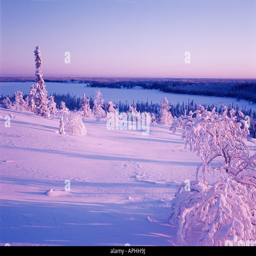
the low winter sun produces an all day sunset over thinning country